Roman de Brut

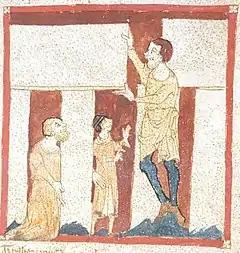
The construction of Stonehenge by Merlin, from British Library MS Egerton 3028, an early 14th century manuscript of Wace's "Brut". This is the earliest known image of Stonehenge.

More than thirty manuscripts of Wace's "Brut", either complete or fragmentary, are known to exist, though more fragments continue to be discovered from time to time. They were produced in roughly equal numbers in England and in France, demonstrating that it was a highly popular work in both countries. Nineteen of these manuscripts give a more or less complete text of the poem, of which the two oldest are Durham Cathedral MS C. iv. 27 (late 12th century) and Lincoln Cathedral MS 104 (early 13th century). Both of these manuscripts also include Geoffrey Gaimar's "Estoire des Engleis" and the chronicle of Jordan Fantosme, the three works forming in combination an almost continuous narrative of Britain's story from Brutus the Trojan's invasion up to the reign of Henry II. This indicates that early readers of the "Brut" read it as history; however, later manuscripts tend to include Arthurian romances rather than chronicles, showing that the "Brut" was by then treated as fictional.